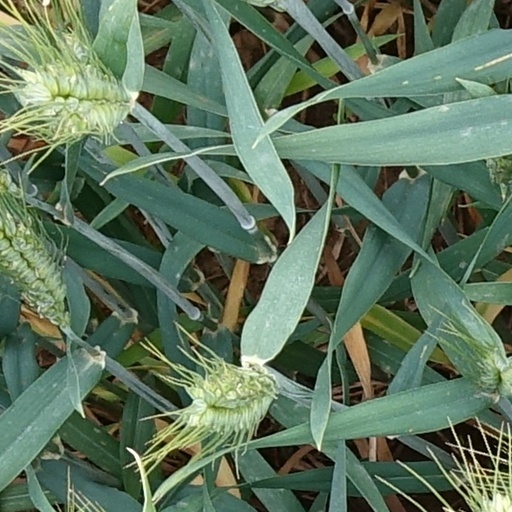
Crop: wheat